Abie Nathan

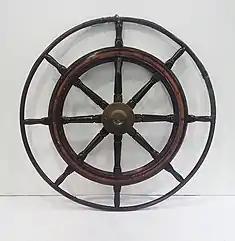
The helm of the Peace Ship – one of the only items left from the ship from which the Voice of Peace was broadcast (currently displayed in the Hashomer Hatzair archive, Yad-Yaari in Givat Haviva, Israel).

Abie's first hunger strike was in 1972 while the SS Shalom was docked in NJ, Abie unable to generate enough funding to get it outfitted. A young Daniel Syme , later director of UAHC, invited Abie, then in a wheelchair, to break his fast in an Oneg Shabbat at Kutz Camp in Warwick, NY during NFTY National Board Institute. After Shabbos, the NFTY board bused down to the UN building and marched around for several hours singing to raise awareness, led by Doug Mishkin. Funds appeared and Abie sailed to become the only non-partisan broadcaster in the Middle East.